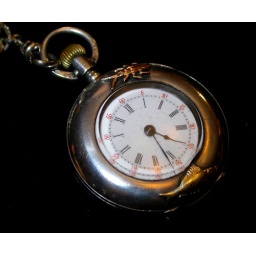
Art Nouveau watch in rose and yellow gold on silver.